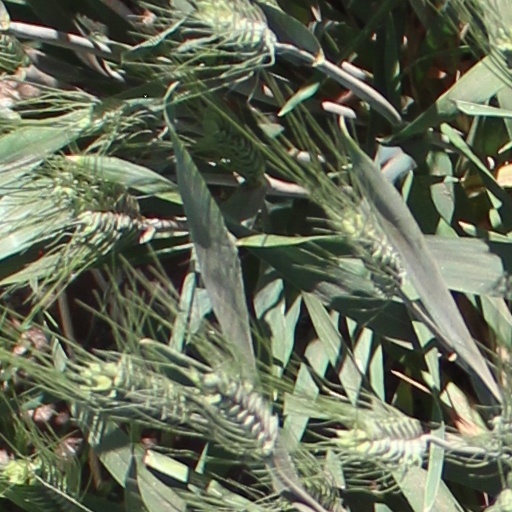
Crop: wheat